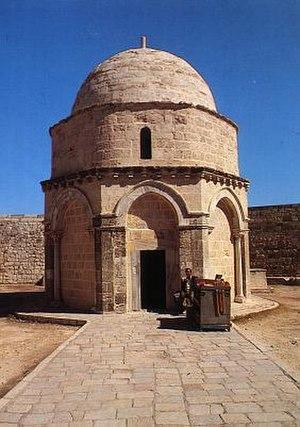
L'église de l'Ascension à Jérusalem, autrefois appelée Imbomon - venant de l’araméen bâmâ - commémore le souvenir de la montée au ciel du Christ quarante jours après sa Résurrection. C'est un édicule qui faisait partie d'un complexe plus vaste comprenant une église et un monastère chrétiens à l'époque des croisades et qui aujourd'hui est intégré à la « Mosquée de l'ascension », construite au sommet du Mont des Oliviers en mémoire de l'ascension de Jésus-Îsâ.